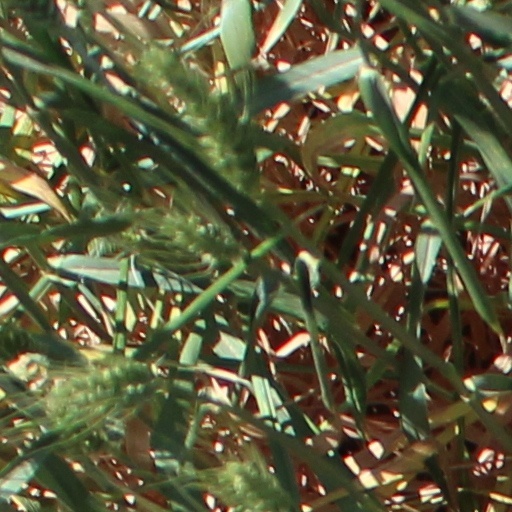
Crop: wheat